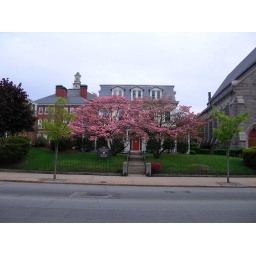
Well, not verdant because it has spots of yellow and brown in th lawn, but it's close.